Clonfert Cathedral

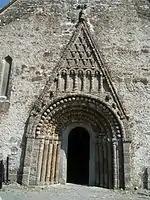
Detail of doorway

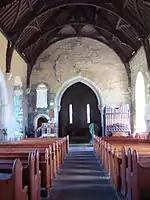
Nave

The earliest part of the church dates back to around 1180. Its doorway is the crowning achievement of Hiberno-Romanesque style. It is in six orders, and has a large variety of motifs, animal heads, foliage, human heads etc. Above the doorway is a pointed hood enclosing triangles alternating with bizarre human heads, and below this is an arcade enclosing more human heads. The early 13th century east windows in the chancel is an example of a late Romanesque windows. The chancel arch was inserted in the 15th century, and is decorated with angels, a rosette and a mermaid carrying a mirror. The mermaid is worn smooth from human hands. The supporting arches of the tower at the west end of the church are also decorated with 15th century heads, and the innermost order of the Romanesque doorway was also inserted at this time. The sacristy is also 15th century. The church had a Romanesque south transept, which is now in ruins, and a Gothic north transept, which has been removed. In the Roman Catholic church one mile to the south is a 14th-century wooden statue of the Madonna and Child, and on the roadside near this church is a 16th-century tower-house.